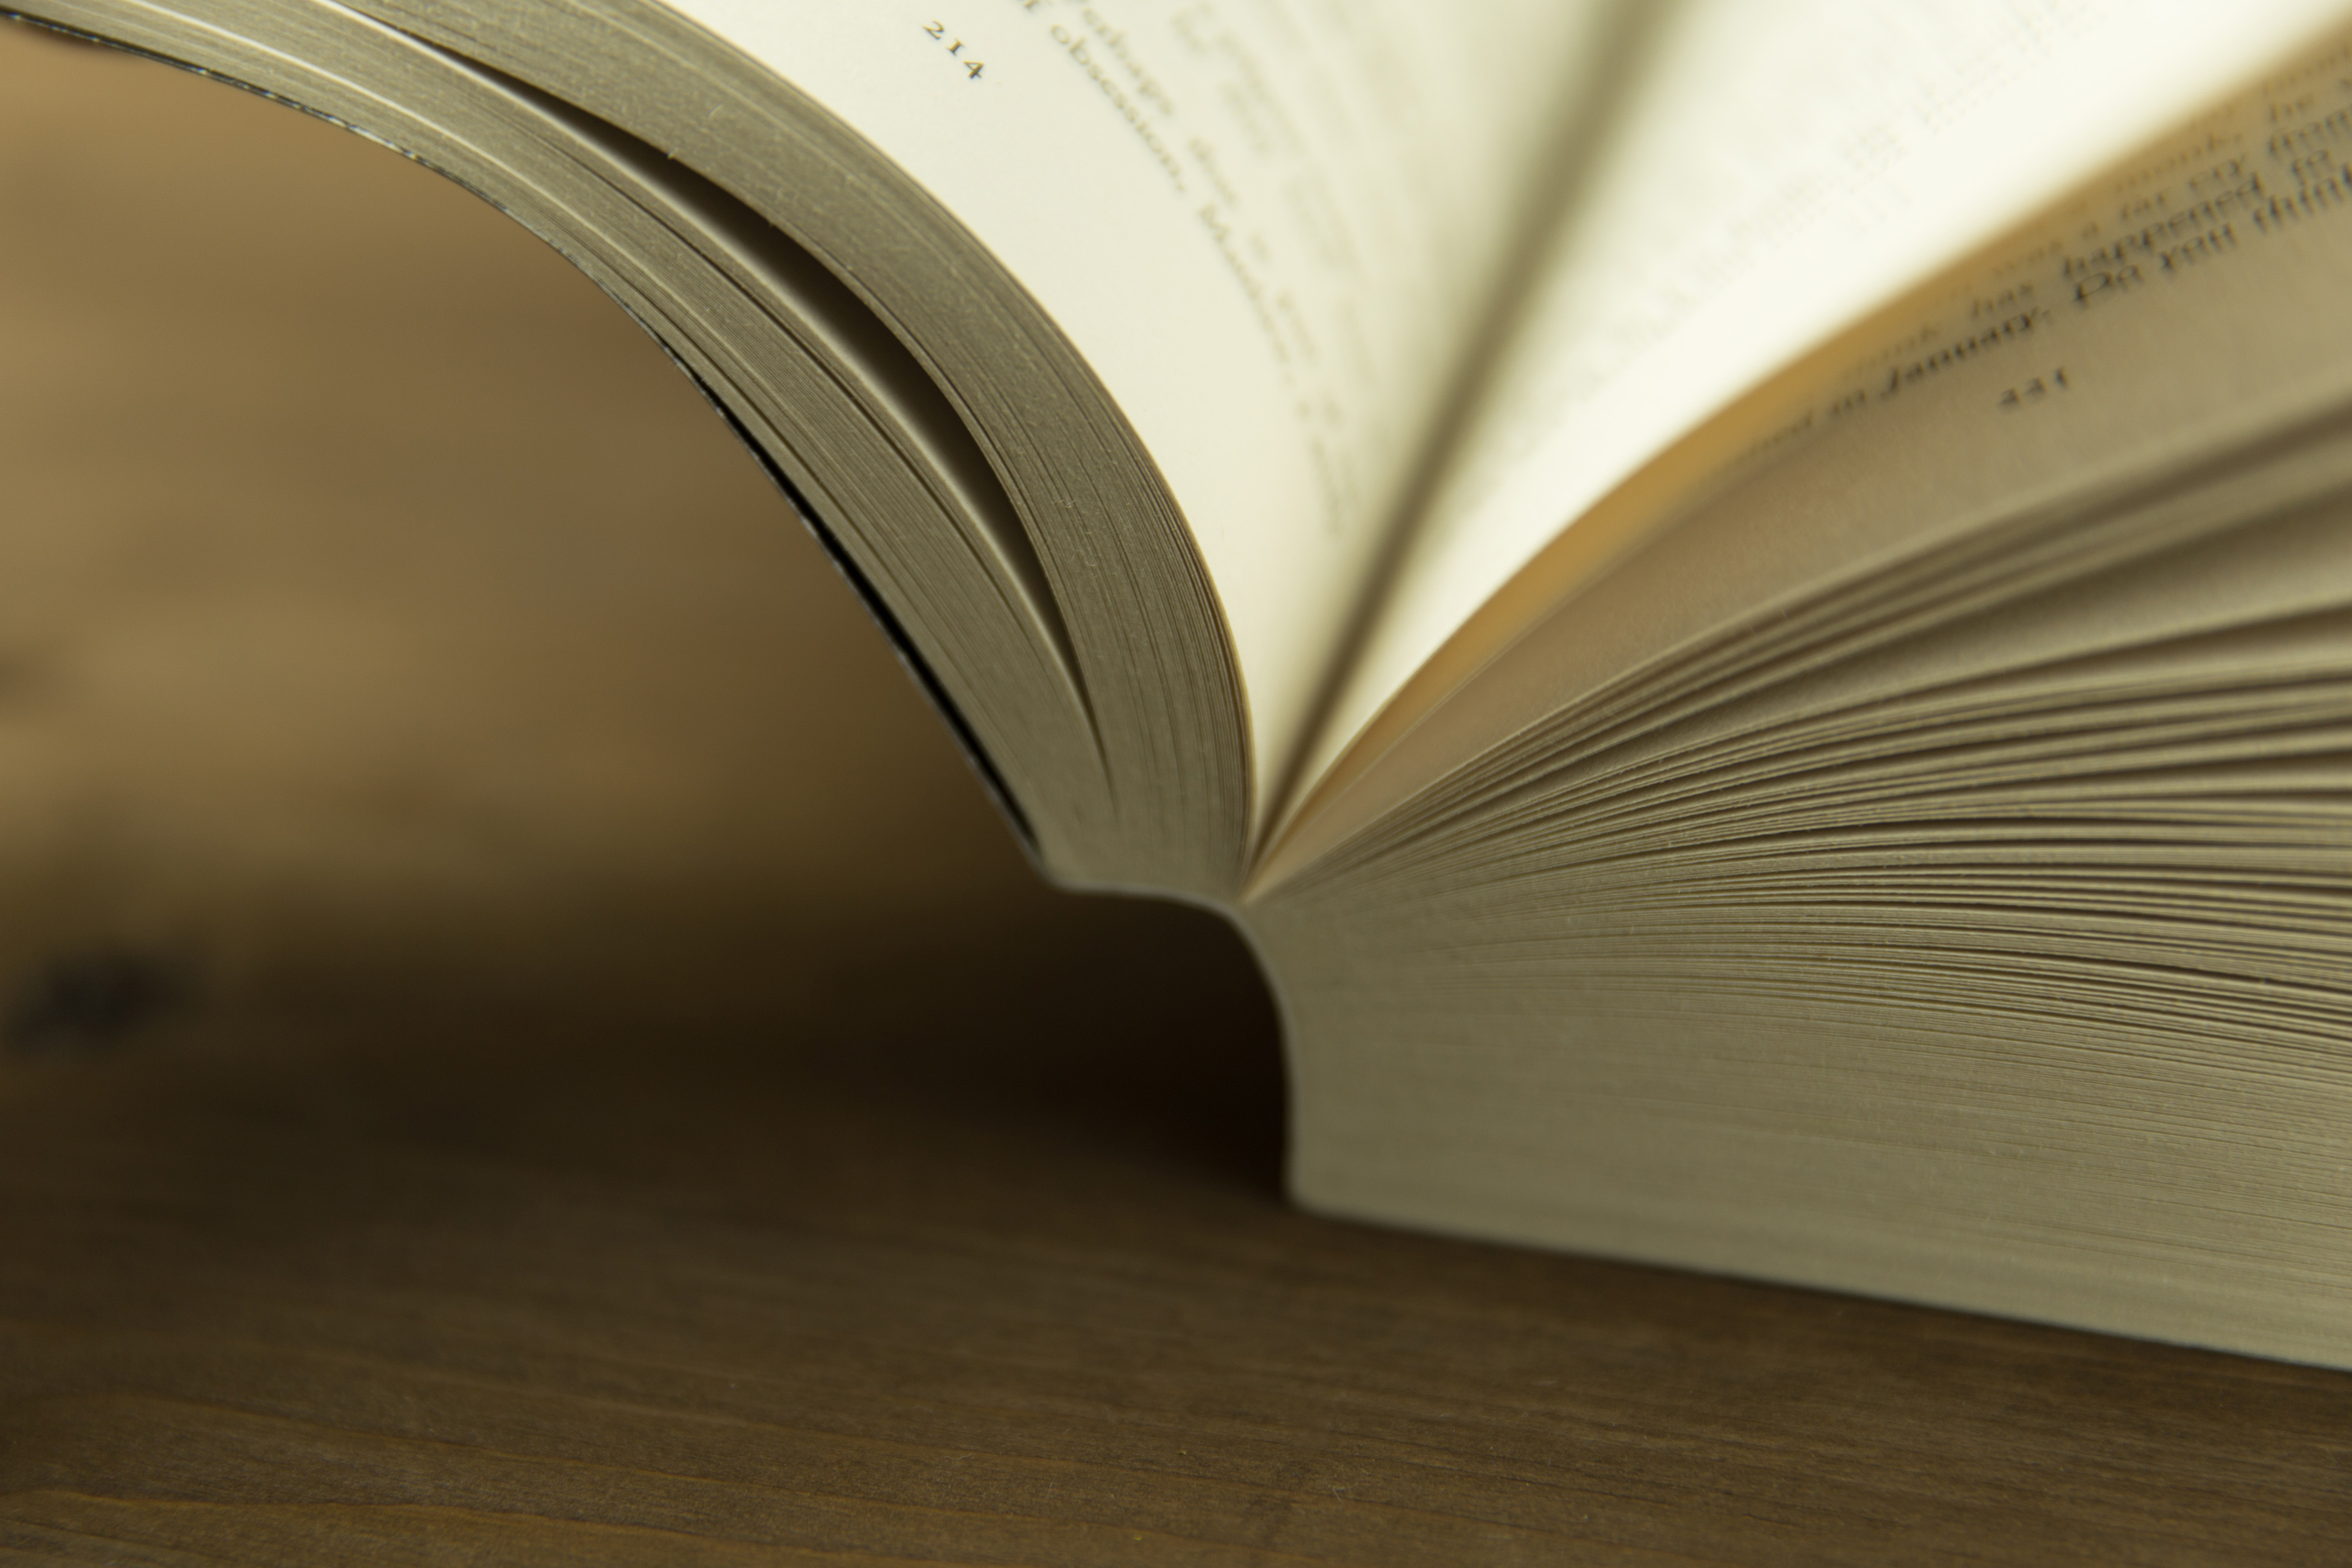
book, text, paper, publication, close up, notebook, room, architecture, paper product, photography, wood, stock photography, document, reading